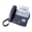
Label: telephone